Rhodora X

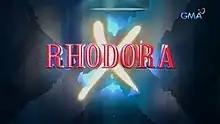
Title card

Rhodora X is a 2014 Philippine television drama thriller series broadcast by GMA Network. Directed by Albert Langitan, it stars Jennylyn Mercado in the title role. It premiered on January 27, 2014, on the network's Telebabad line up. The series concluded on May 30, 2014, with a total of 88 episodes.